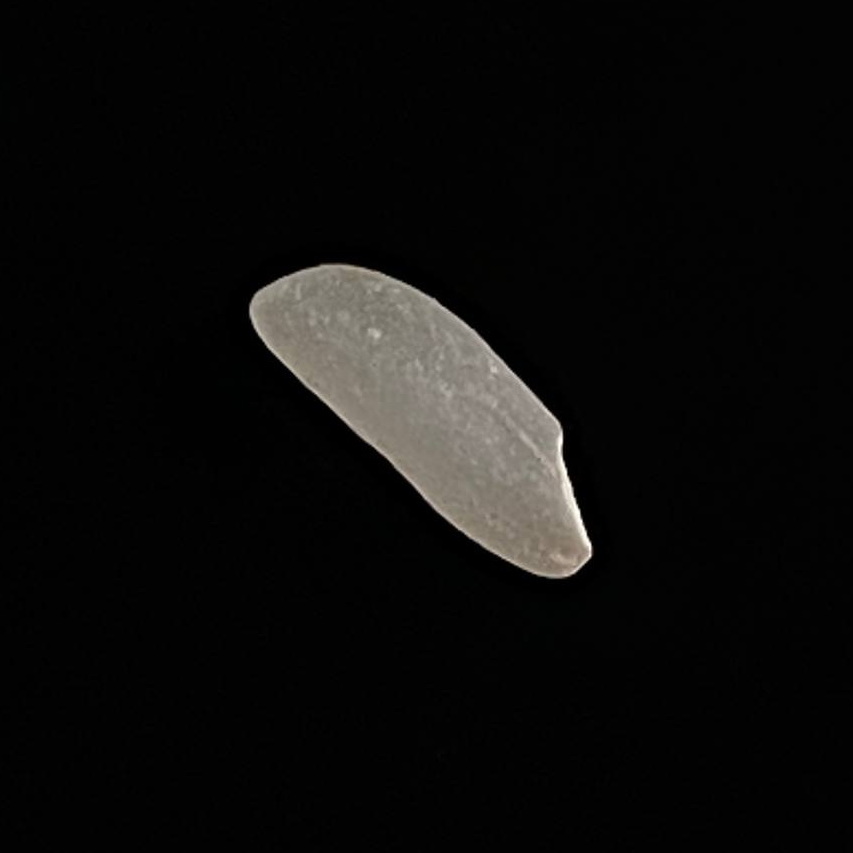
Rice variety: Katari_Polao